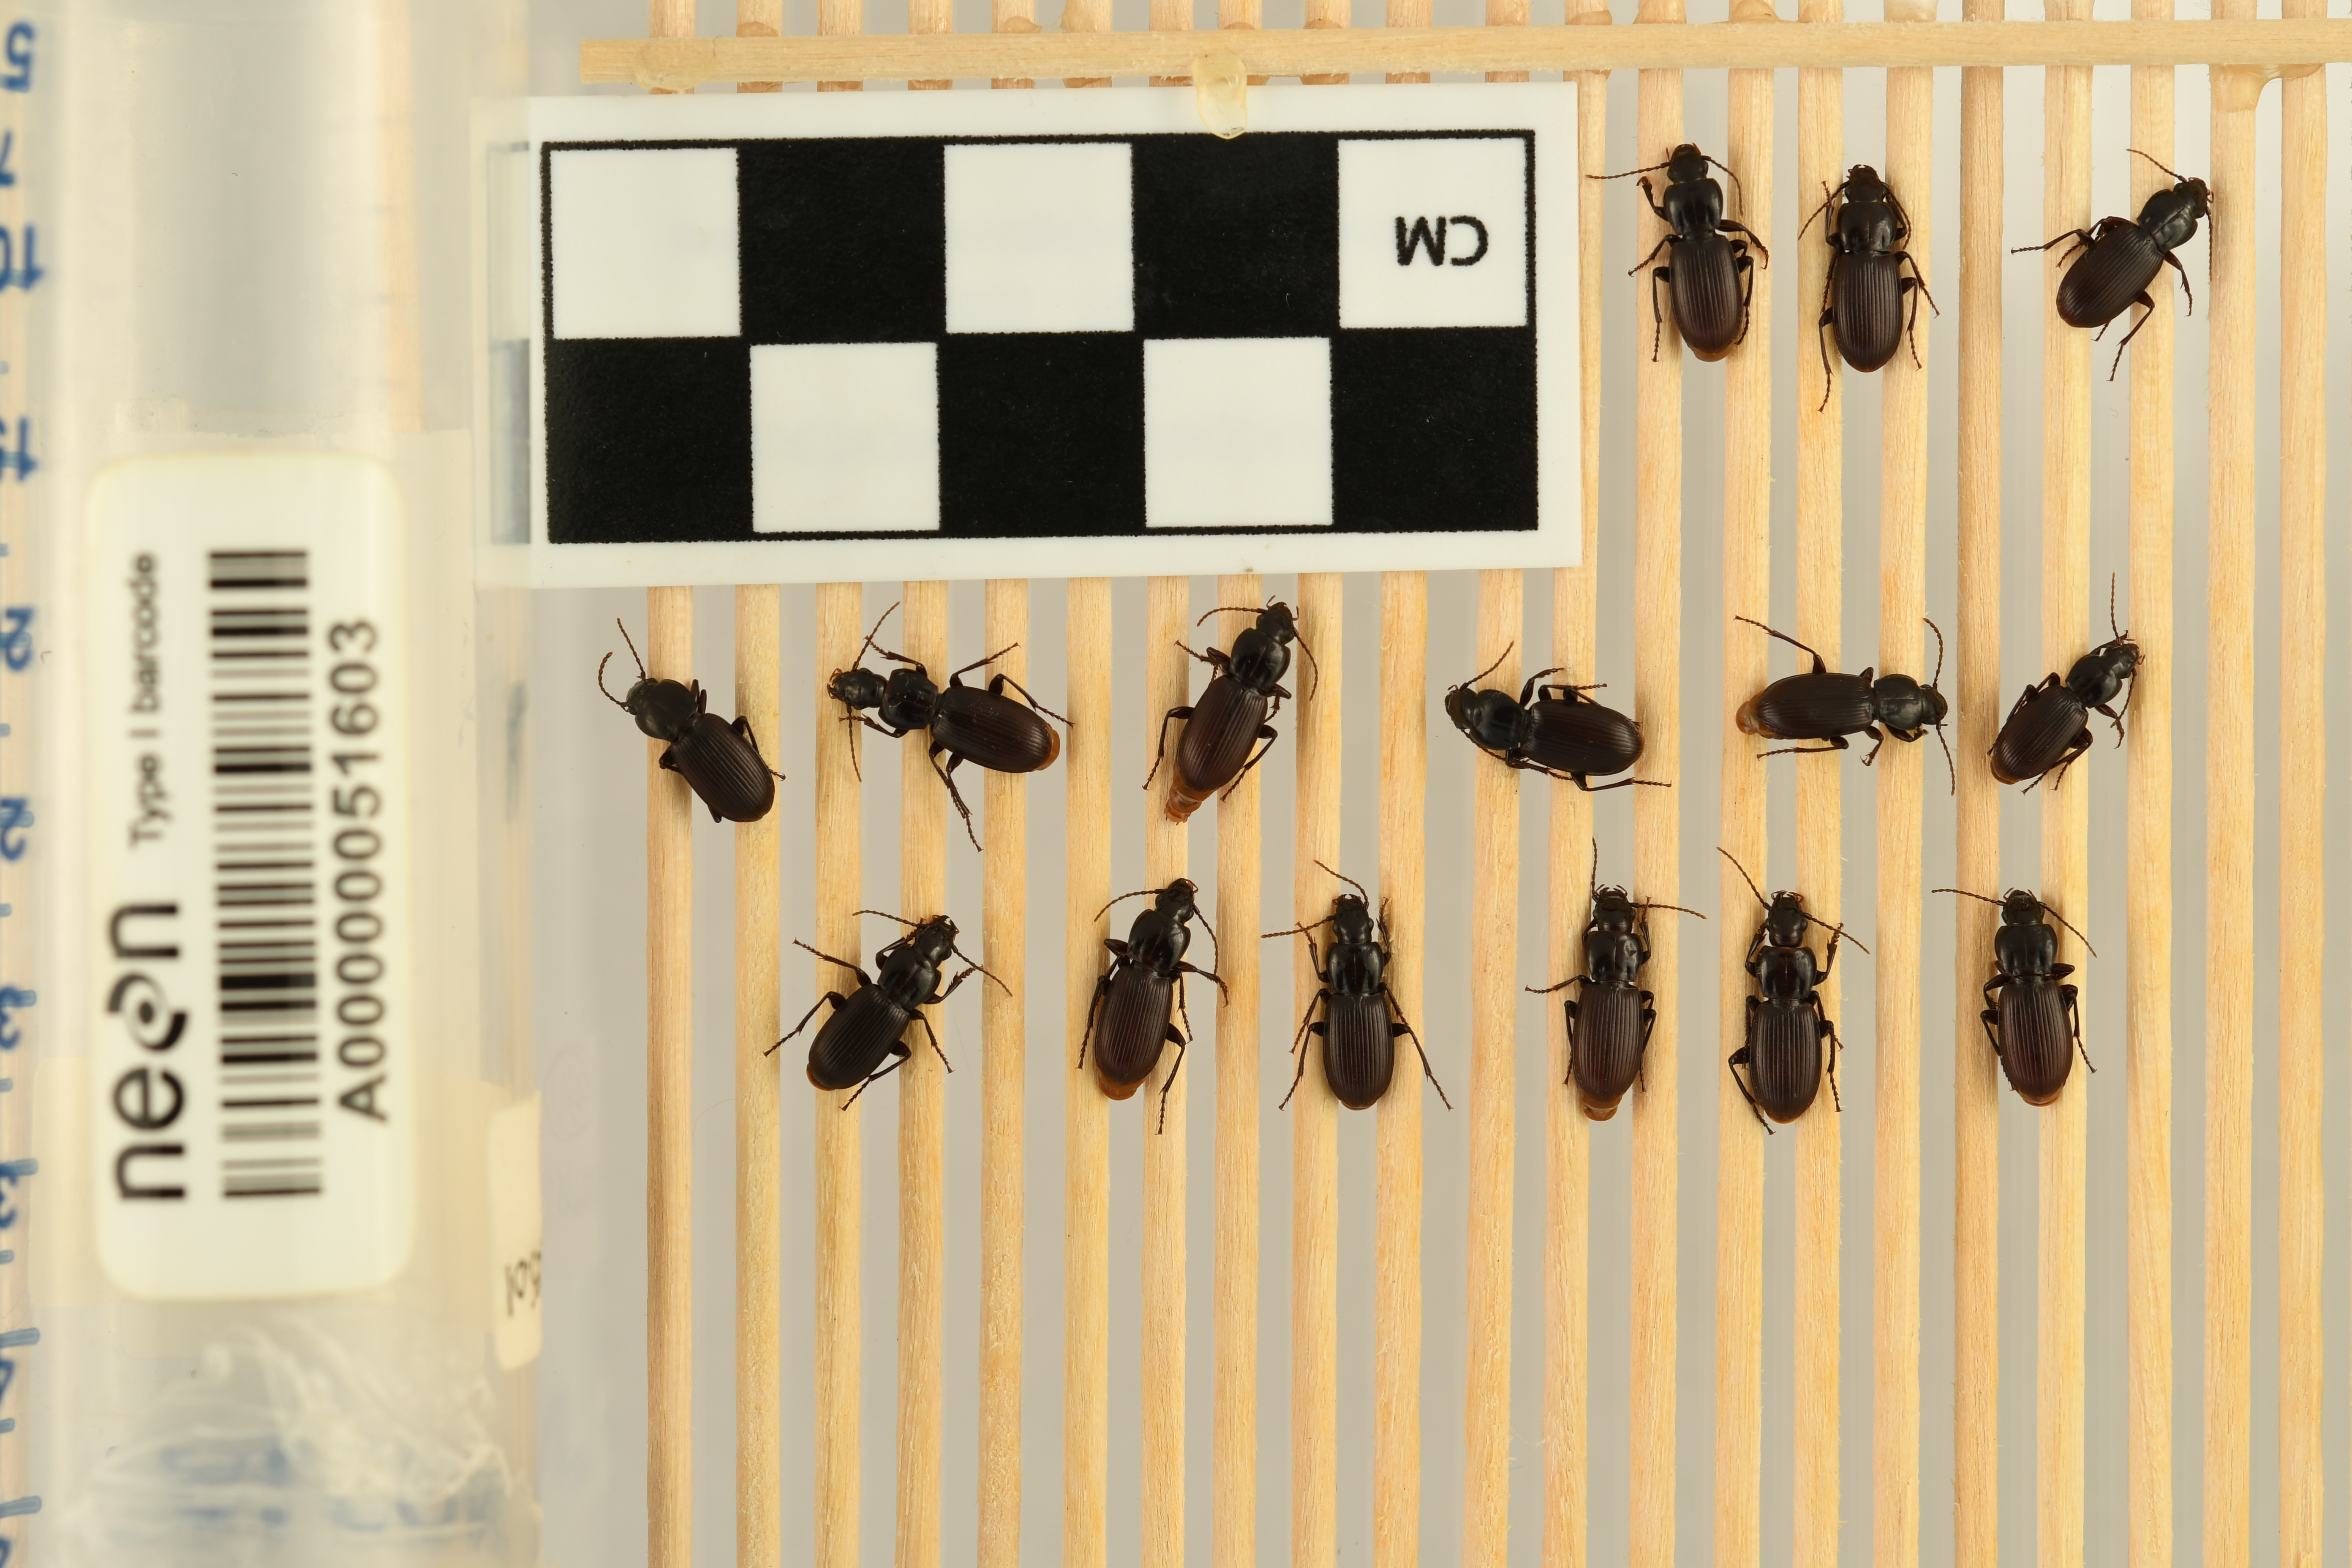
Pterostichus restrictus — Niwot Ridge Mountain Research Station Site, plot NIWO_002. Beetle 1, ElytraLength: 0.6029 cm (lying flat: Yes)

Pterostichus restrictus — Niwot Ridge Mountain Research Station Site, plot NIWO_002. Beetle 1, ElytraWidth: 0.3442 cm (lying flat: Yes)

Pterostichus restrictus — Niwot Ridge Mountain Research Station Site, plot NIWO_002. Beetle 2, ElytraWidth: 0.3257 cm (lying flat: Yes)

Pterostichus restrictus — Niwot Ridge Mountain Research Station Site, plot NIWO_002. Beetle 2, ElytraLength: 0.6202 cm (lying flat: Yes)

Pterostichus restrictus — Niwot Ridge Mountain Research Station Site, plot NIWO_002. Beetle 3, ElytraLength: 0.614 cm (lying flat: Yes)

Pterostichus restrictus — Niwot Ridge Mountain Research Station Site, plot NIWO_002. Beetle 3, ElytraWidth: 0.3289 cm (lying flat: Yes)

Pterostichus restrictus — Niwot Ridge Mountain Research Station Site, plot NIWO_002. Beetle 4, ElytraLength: 0.6104 cm (lying flat: Yes)

Pterostichus restrictus — Niwot Ridge Mountain Research Station Site, plot NIWO_002. Beetle 4, ElytraWidth: 0.3405 cm (lying flat: Yes)

Pterostichus restrictus — Niwot Ridge Mountain Research Station Site, plot NIWO_002. Beetle 5, ElytraLength: 0.6061 cm (lying flat: Yes)

Pterostichus restrictus — Niwot Ridge Mountain Research Station Site, plot NIWO_002. Beetle 5, ElytraWidth: 0.3312 cm (lying flat: Yes)

Pterostichus restrictus — Niwot Ridge Mountain Research Station Site, plot NIWO_002. Beetle 6, ElytraLength: 0.6033 cm (lying flat: Yes)

Pterostichus restrictus — Niwot Ridge Mountain Research Station Site, plot NIWO_002. Beetle 6, ElytraWidth: 0.327 cm (lying flat: Yes)

Pterostichus restrictus — Niwot Ridge Mountain Research Station Site, plot NIWO_002. Beetle 7, ElytraLength: 0.6041 cm (lying flat: Yes)

Pterostichus restrictus — Niwot Ridge Mountain Research Station Site, plot NIWO_002. Beetle 7, ElytraWidth: 0.3301 cm (lying flat: Yes)

Pterostichus restrictus — Niwot Ridge Mountain Research Station Site, plot NIWO_002. Beetle 8, ElytraLength: 0.5924 cm (lying flat: Yes)

Pterostichus restrictus — Niwot Ridge Mountain Research Station Site, plot NIWO_002. Beetle 8, ElytraWidth: 0.2885 cm (lying flat: Yes)

Pterostichus restrictus — Niwot Ridge Mountain Research Station Site, plot NIWO_002. Beetle 9, ElytraLength: 0.5154 cm (lying flat: Yes)

Pterostichus restrictus — Niwot Ridge Mountain Research Station Site, plot NIWO_002. Beetle 9, ElytraWidth: 0.296 cm (lying flat: Yes)

Pterostichus restrictus — Niwot Ridge Mountain Research Station Site, plot NIWO_002. Beetle 10, ElytraLength: 0.5717 cm (lying flat: Yes)

Pterostichus restrictus — Niwot Ridge Mountain Research Station Site, plot NIWO_002. Beetle 10, ElytraWidth: 0.3238 cm (lying flat: Yes)

Pterostichus restrictus — Niwot Ridge Mountain Research Station Site, plot NIWO_002. Beetle 11, ElytraLength: 0.6092 cm (lying flat: Yes)

Pterostichus restrictus — Niwot Ridge Mountain Research Station Site, plot NIWO_002. Beetle 11, ElytraWidth: 0.3291 cm (lying flat: Yes)

Pterostichus restrictus — Niwot Ridge Mountain Research Station Site, plot NIWO_002. Beetle 12, ElytraLength: 0.5892 cm (lying flat: Yes)

Pterostichus restrictus — Niwot Ridge Mountain Research Station Site, plot NIWO_002. Beetle 12, ElytraWidth: 0.3334 cm (lying flat: Yes)

Pterostichus restrictus — Niwot Ridge Mountain Research Station Site, plot NIWO_002. Beetle 13, ElytraLength: 0.6155 cm (lying flat: Yes)

Pterostichus restrictus — Niwot Ridge Mountain Research Station Site, plot NIWO_002. Beetle 13, ElytraWidth: 0.3356 cm (lying flat: Yes)

Pterostichus restrictus — Niwot Ridge Mountain Research Station Site, plot NIWO_002. Beetle 14, ElytraLength: 0.5969 cm (lying flat: Yes)

Pterostichus restrictus — Niwot Ridge Mountain Research Station Site, plot NIWO_002. Beetle 14, ElytraWidth: 0.3566 cm (lying flat: Yes)

Pterostichus restrictus — Niwot Ridge Mountain Research Station Site, plot NIWO_002. Beetle 15, ElytraLength: 0.5932 cm (lying flat: Yes)

Pterostichus restrictus — Niwot Ridge Mountain Research Station Site, plot NIWO_002. Beetle 15, ElytraWidth: 0.3433 cm (lying flat: Yes)